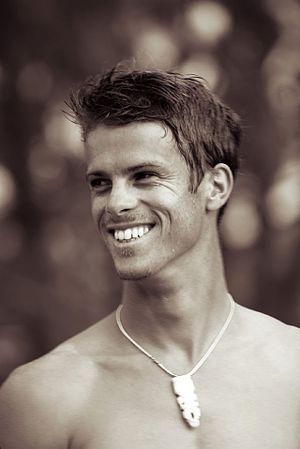
Photo hommage surf session
Malik Joyeux est un surfeur professionnel français né le 31 mars 1980 à Moorea en Polynésie française et mort noyé le 2 décembre 2005 sur le spot de Banzai Pipeline à Hawaï. Spécialiste du surf de grosses vagues, il était surnommé « Le Petit Prince de Tahiti ».